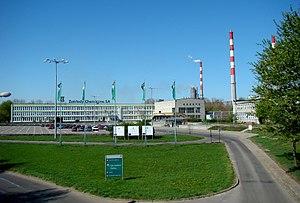
Police est une ville de la voïvodie de Poméranie occidentale, dans le nord-ouest de la Pologne. Sa population s'élevait à 33 742 habitants en 2013.